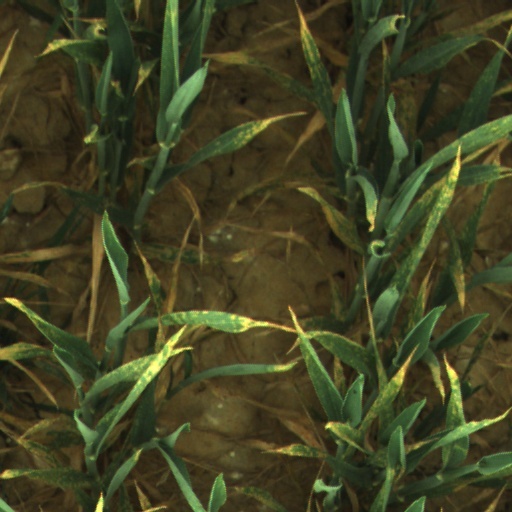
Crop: wheat